J. Earl Wagner

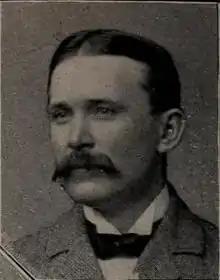
Wagner in the 1899 Spalding guide

Jacob Earl Wagner (November 6, 1861 – November 11, 1943) was a businessman from Philadelphia, Pennsylvania. He is primarily known as the owner of various baseball teams during the late 19th century, most notably the original Washington Senators. Along with his brother, George W. Wagner, Wagner owned the Senators from their entry into the National League in until .